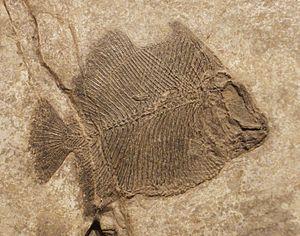
Brembodus est un genre éteint de poissons d’eau douce de l’ordre, également éteint, des Pycnodontiformes. Il vivait lors du Norien. Son espèce type et unique représentant est Brembodus ridens.